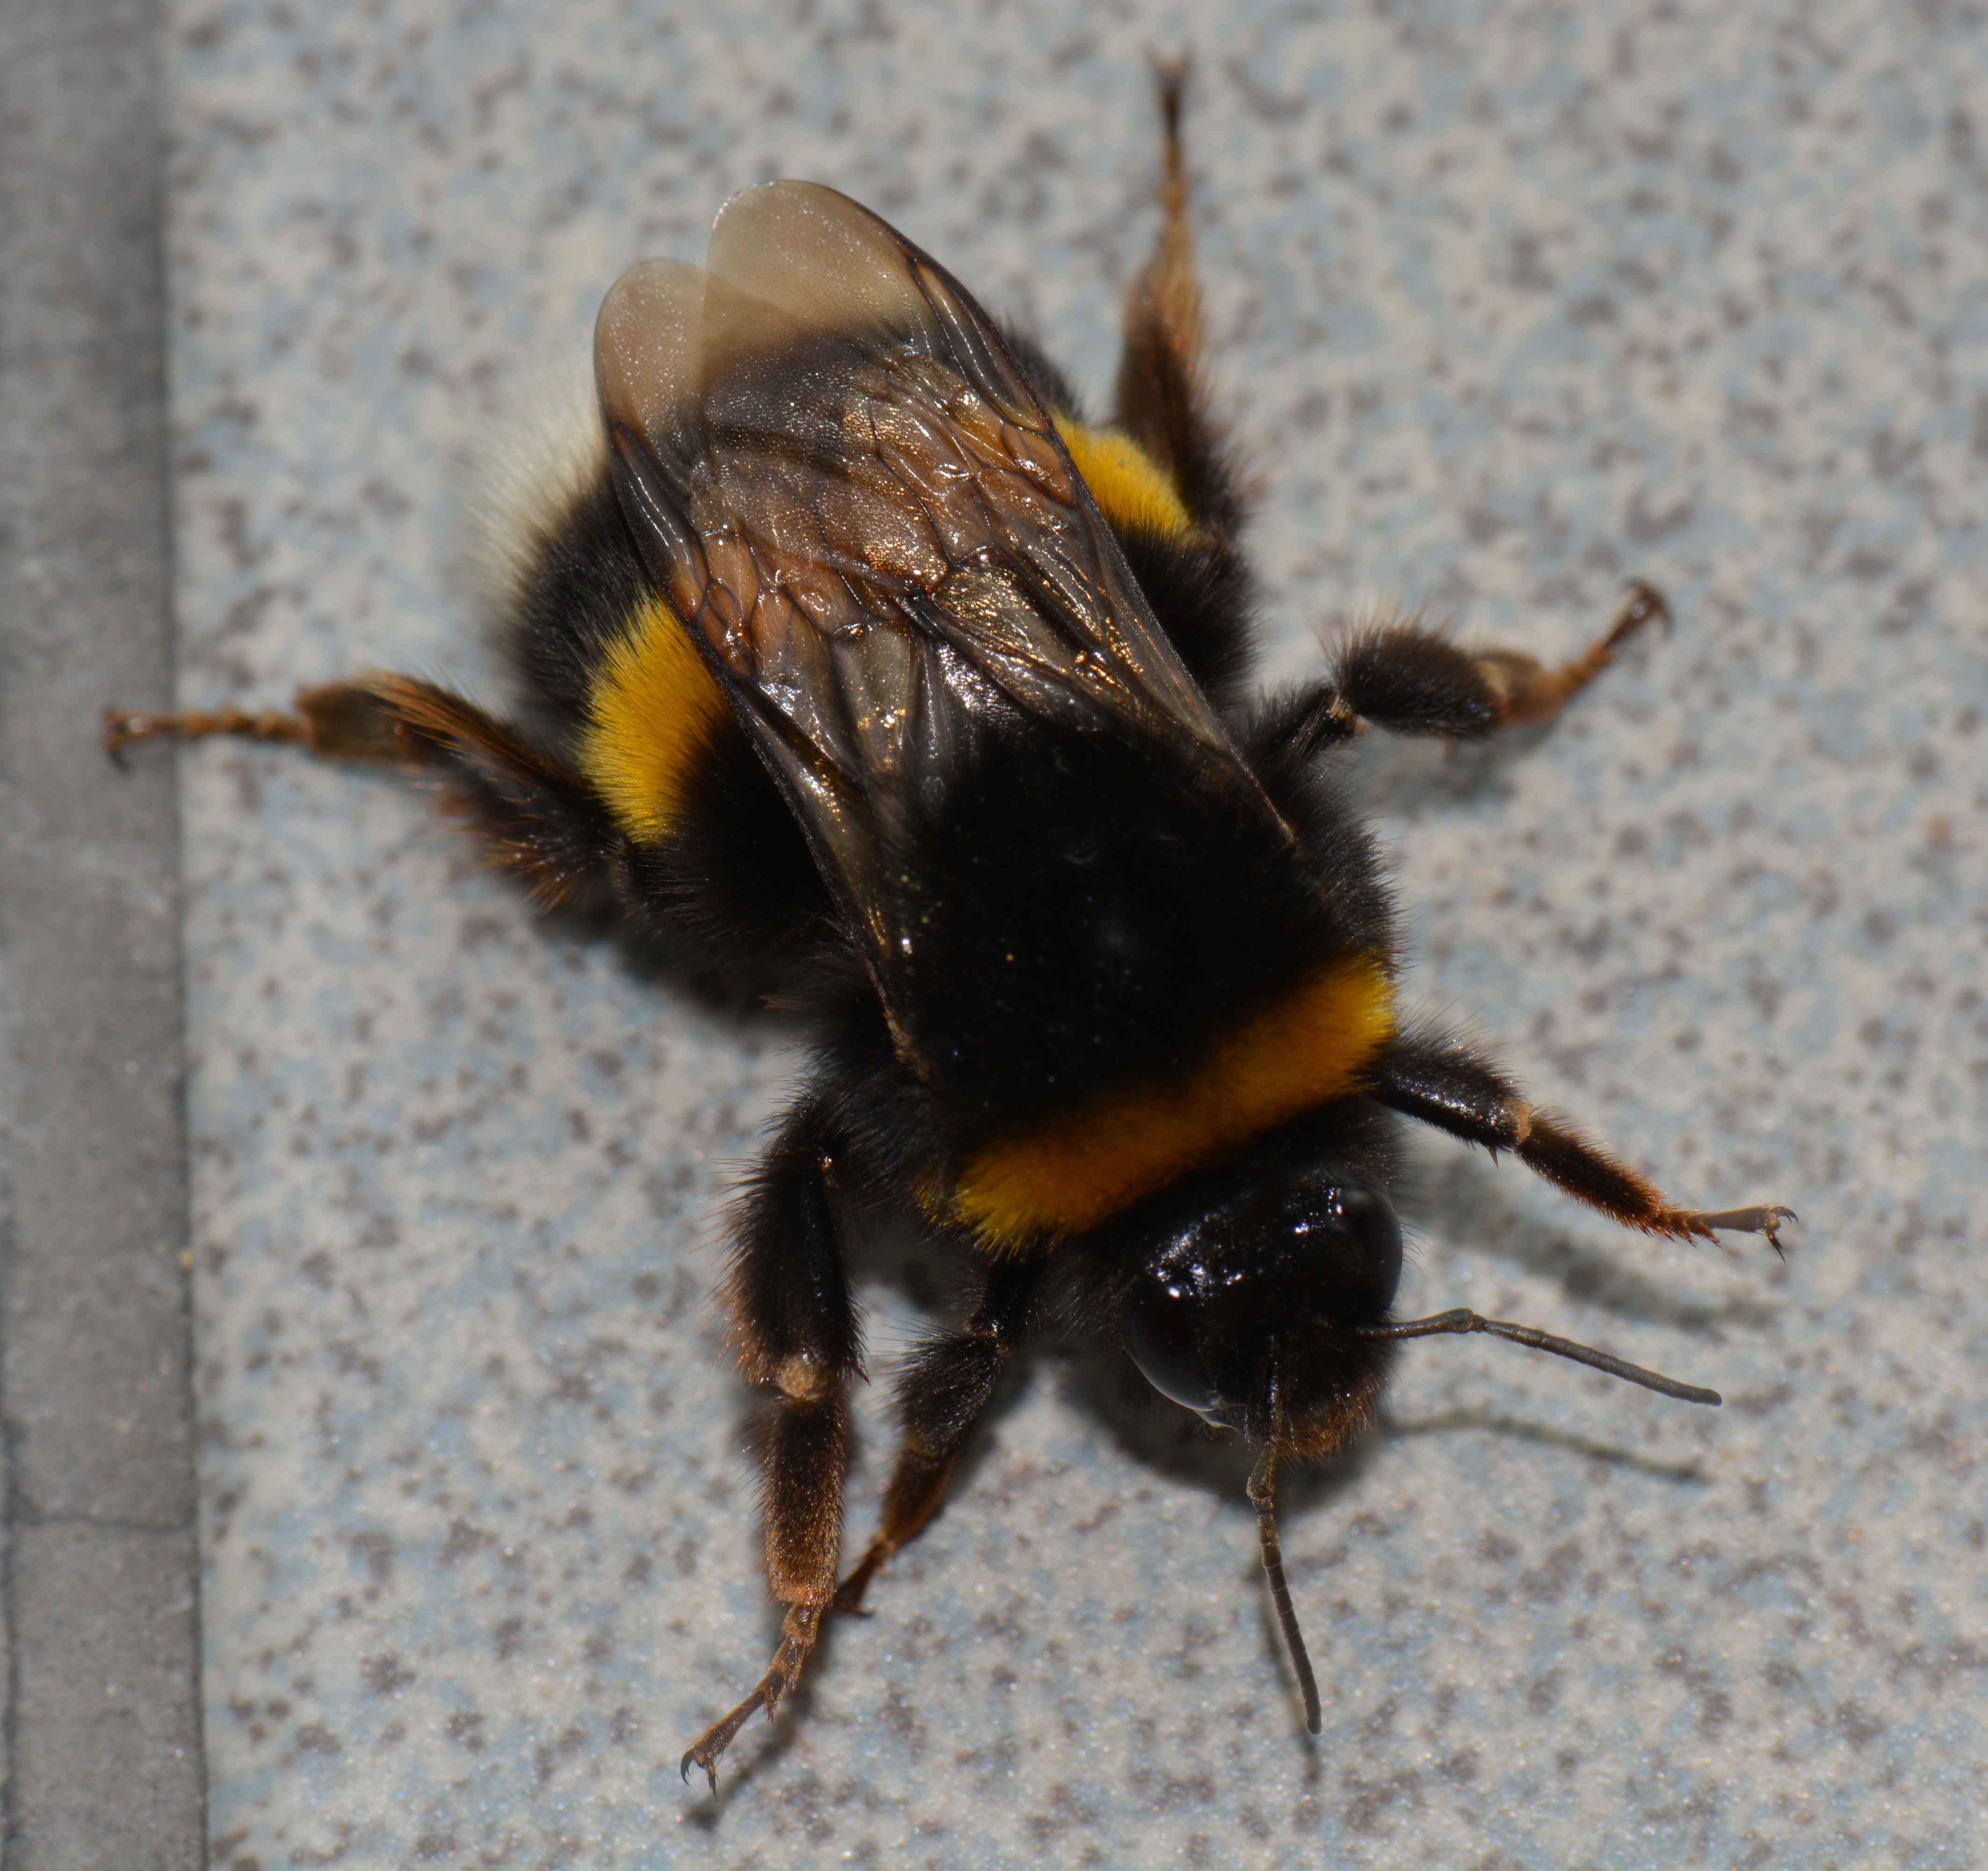
animal, fly, insect, bug, fauna, invertebrate, close up, bee, hornet, wasp, pest, bumblebee, macro photography, arthropod, honey bee, membrane winged insect